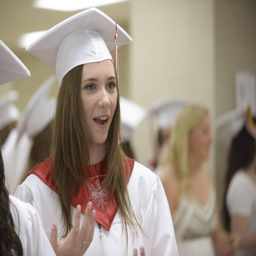
private school held its graduation in the school 's gym .